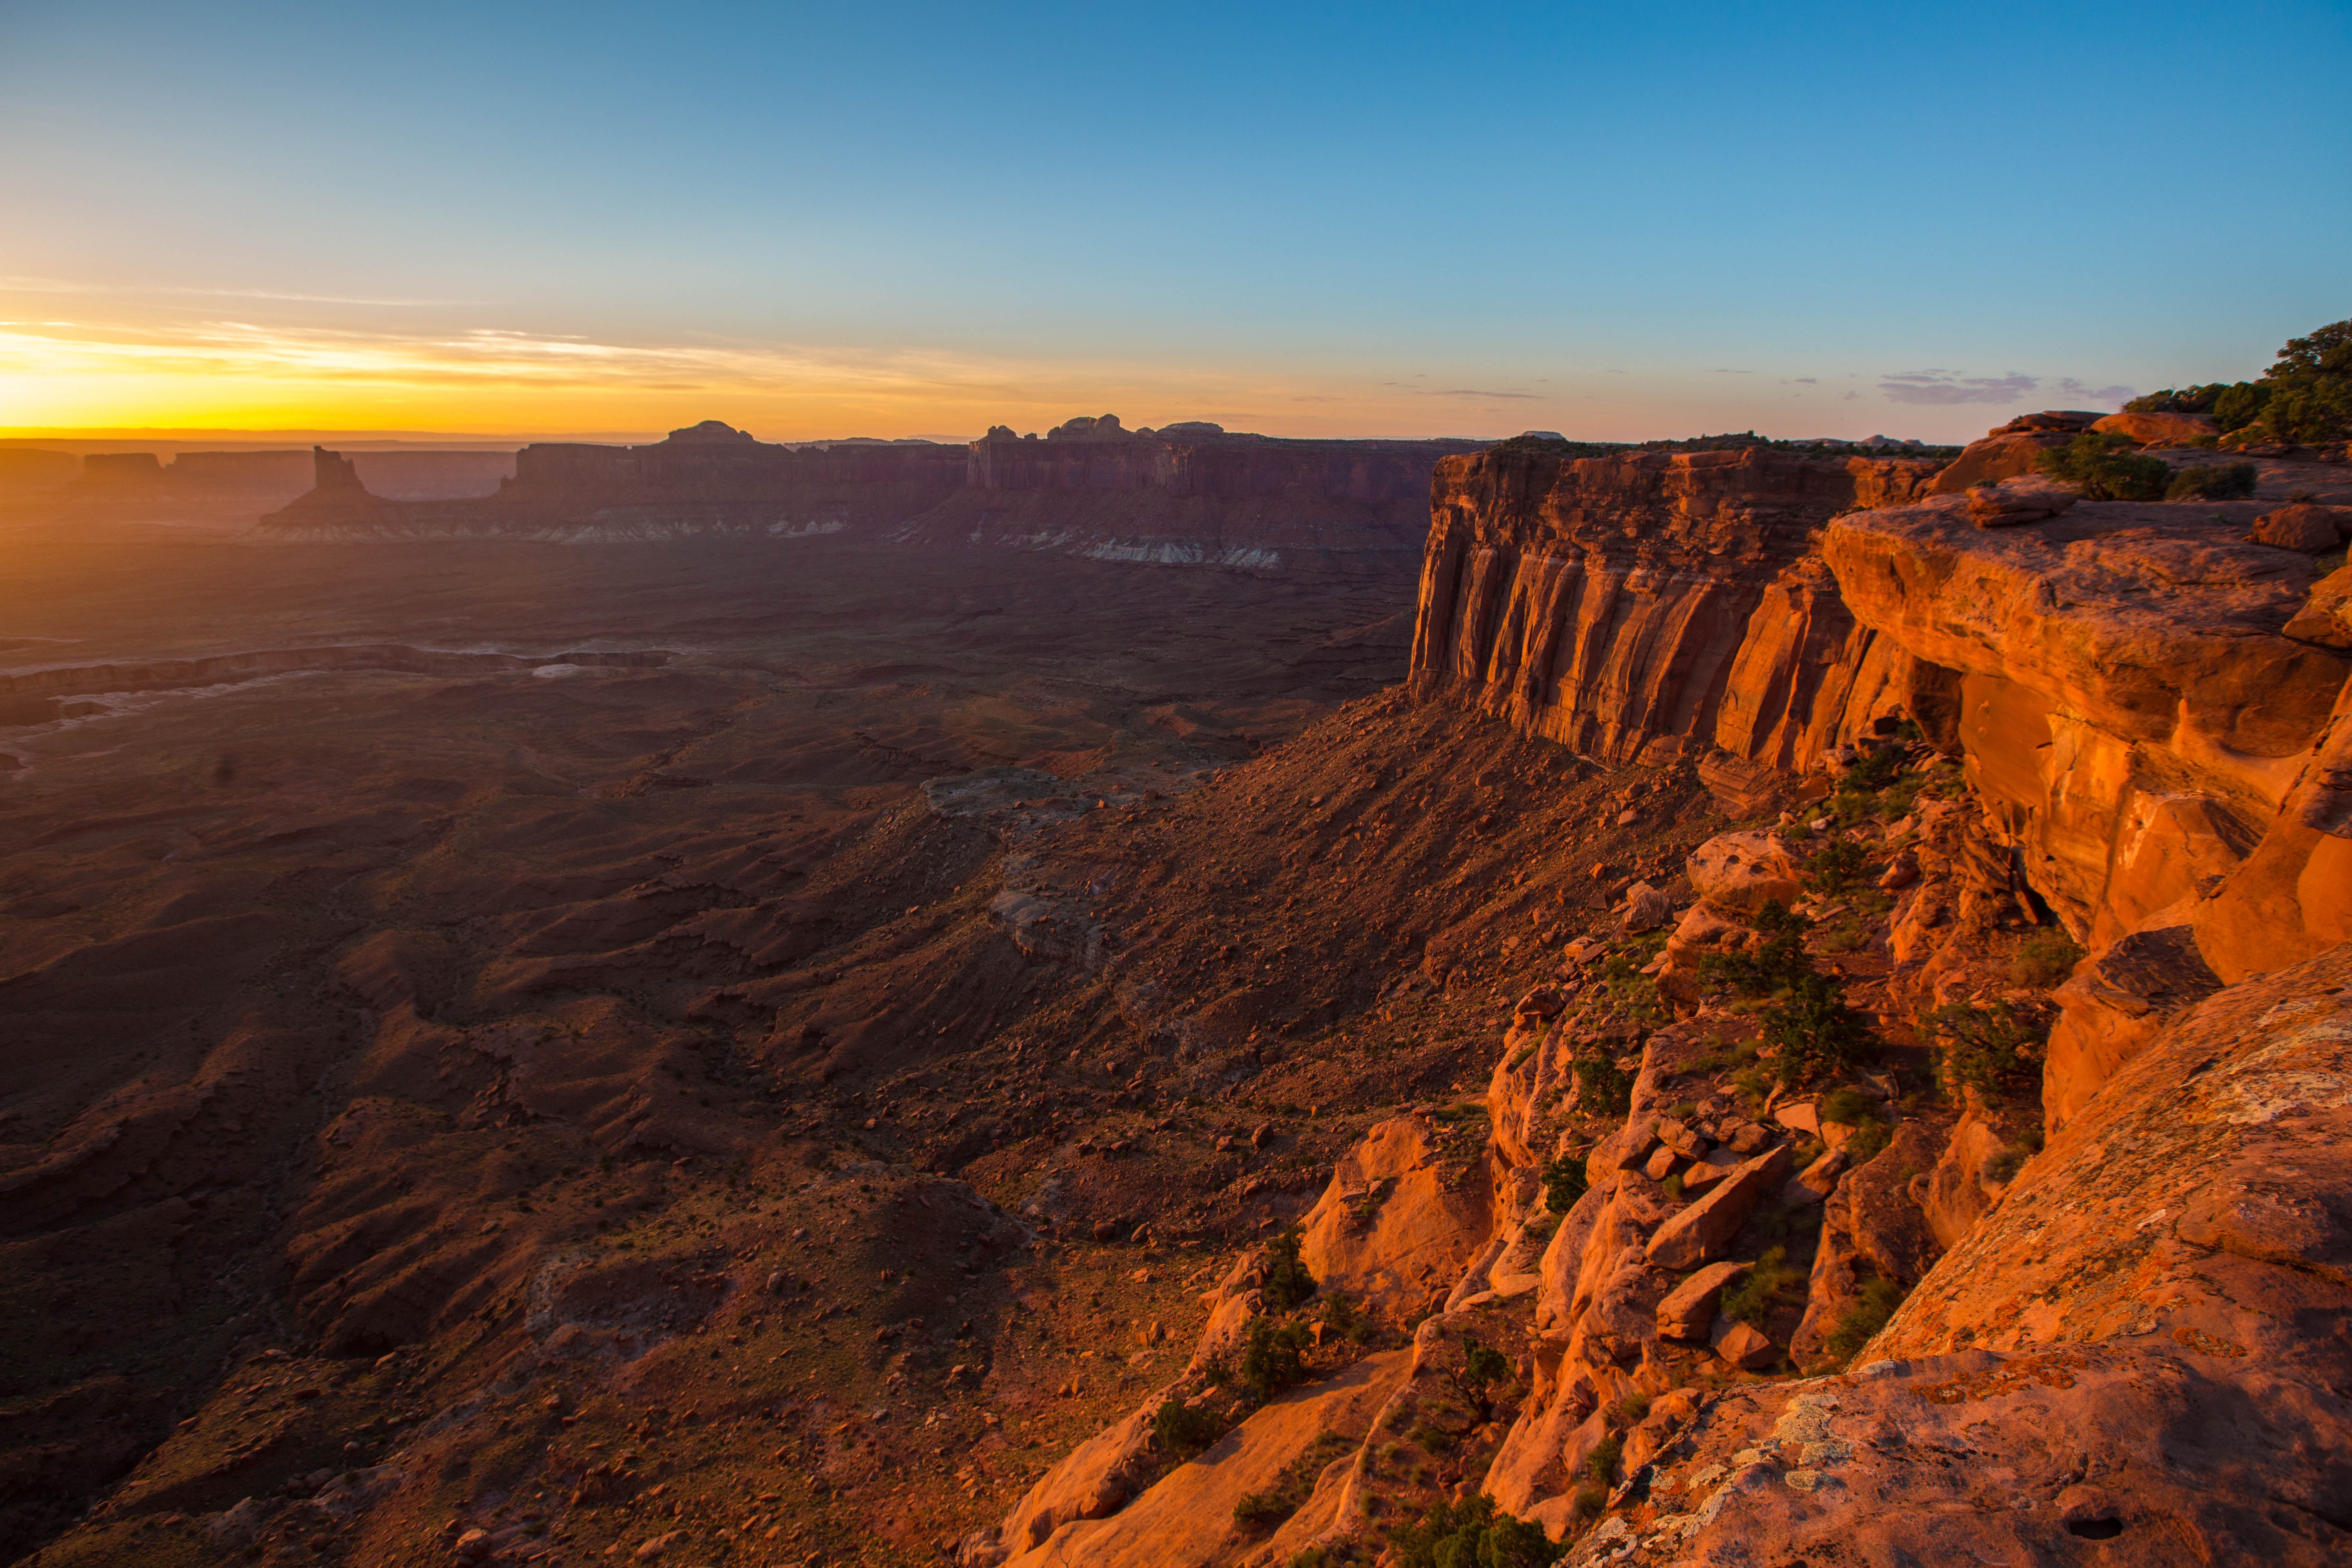
landscape, coast, nature, rock, mountain, sky, sunrise, sunset, night, desert, old, sandstone, valley, stone, travel, formation, cliff, dusk, arch, cave, park, usa, america, ancient, canyon, ruin, terrain, outdoors, national, geology, utah, badlands, plateau, horizontal, scene, dramatic, indian, secret, southwest, moab, wadi, canyonlands, butte, false, nobody, scenics, anasazi, nonurban, kiva, landform, geographical feature, mountainous landforms, geological phenomenon